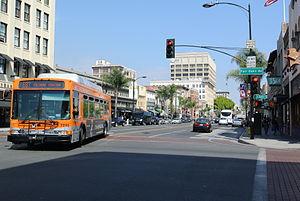
Pasadena est une ville située à l'est de Los Angeles et au pied des montagnes de San Gabriel, dans l'État de Californie, aux États-Unis. Sa population s’élevait à 137 124 habitants lors du recensement de 2010, estimée à 141 371 habitants en 2018. C'est la huitième plus grande ville de l'agglomération de Los Angeles ; elle est bien connue pour ses institutions scientifiques, ses musées, le tournoi de la parade des roses et le match de football annuel au Rose Bowl Game.